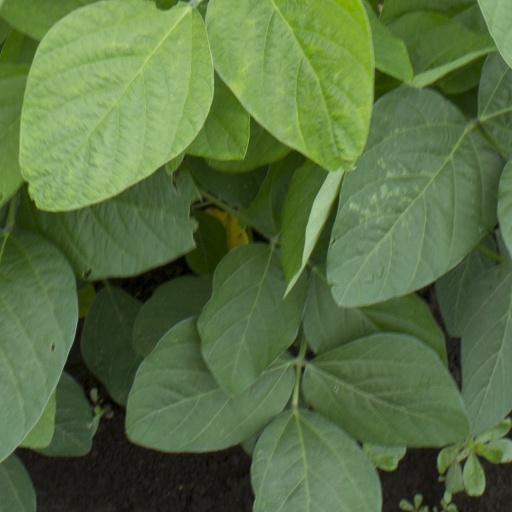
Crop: soybean